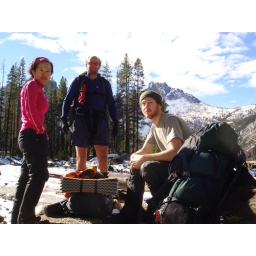
Taking a break next to Snow Lakes before running back out. The wall of Enchantment looms in the background.